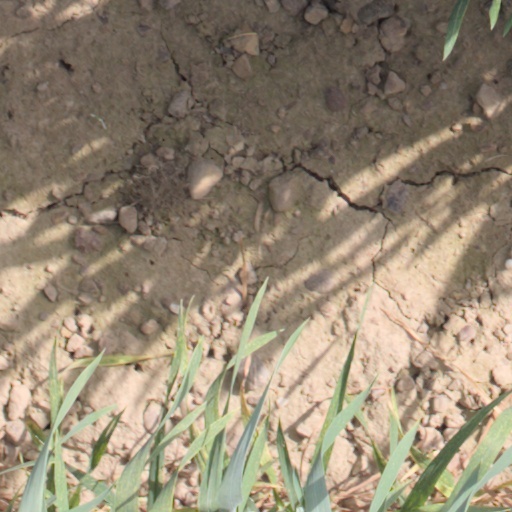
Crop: wheat